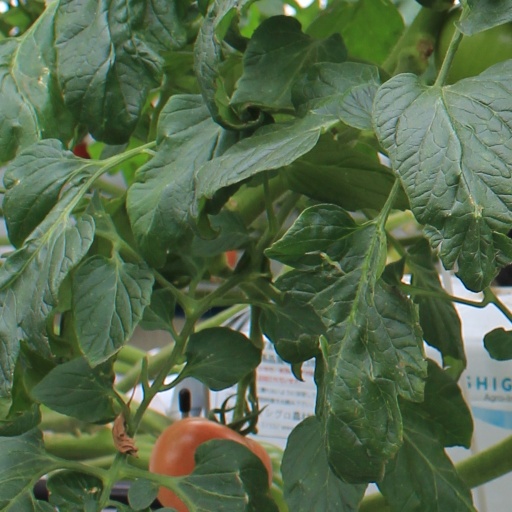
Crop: tomato